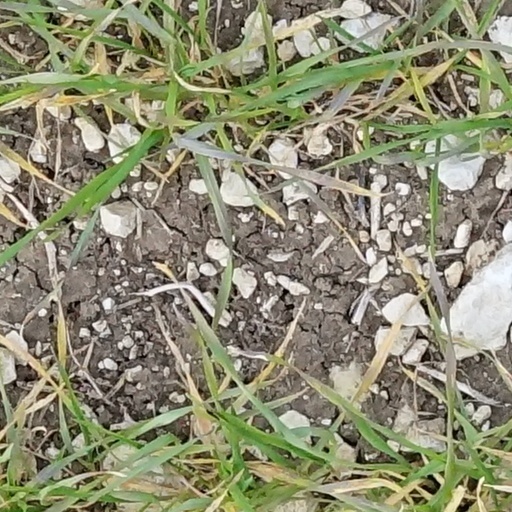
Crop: wheat